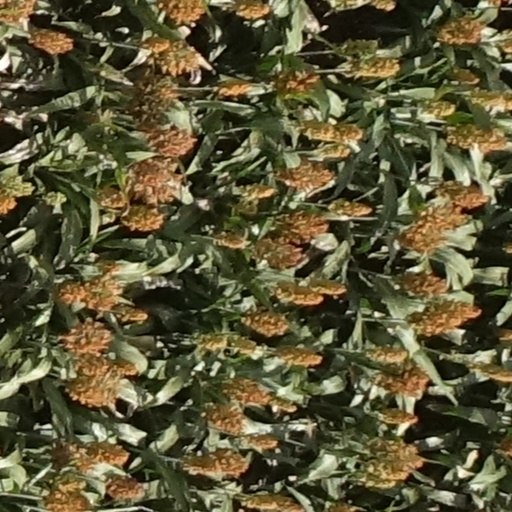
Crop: sorghum